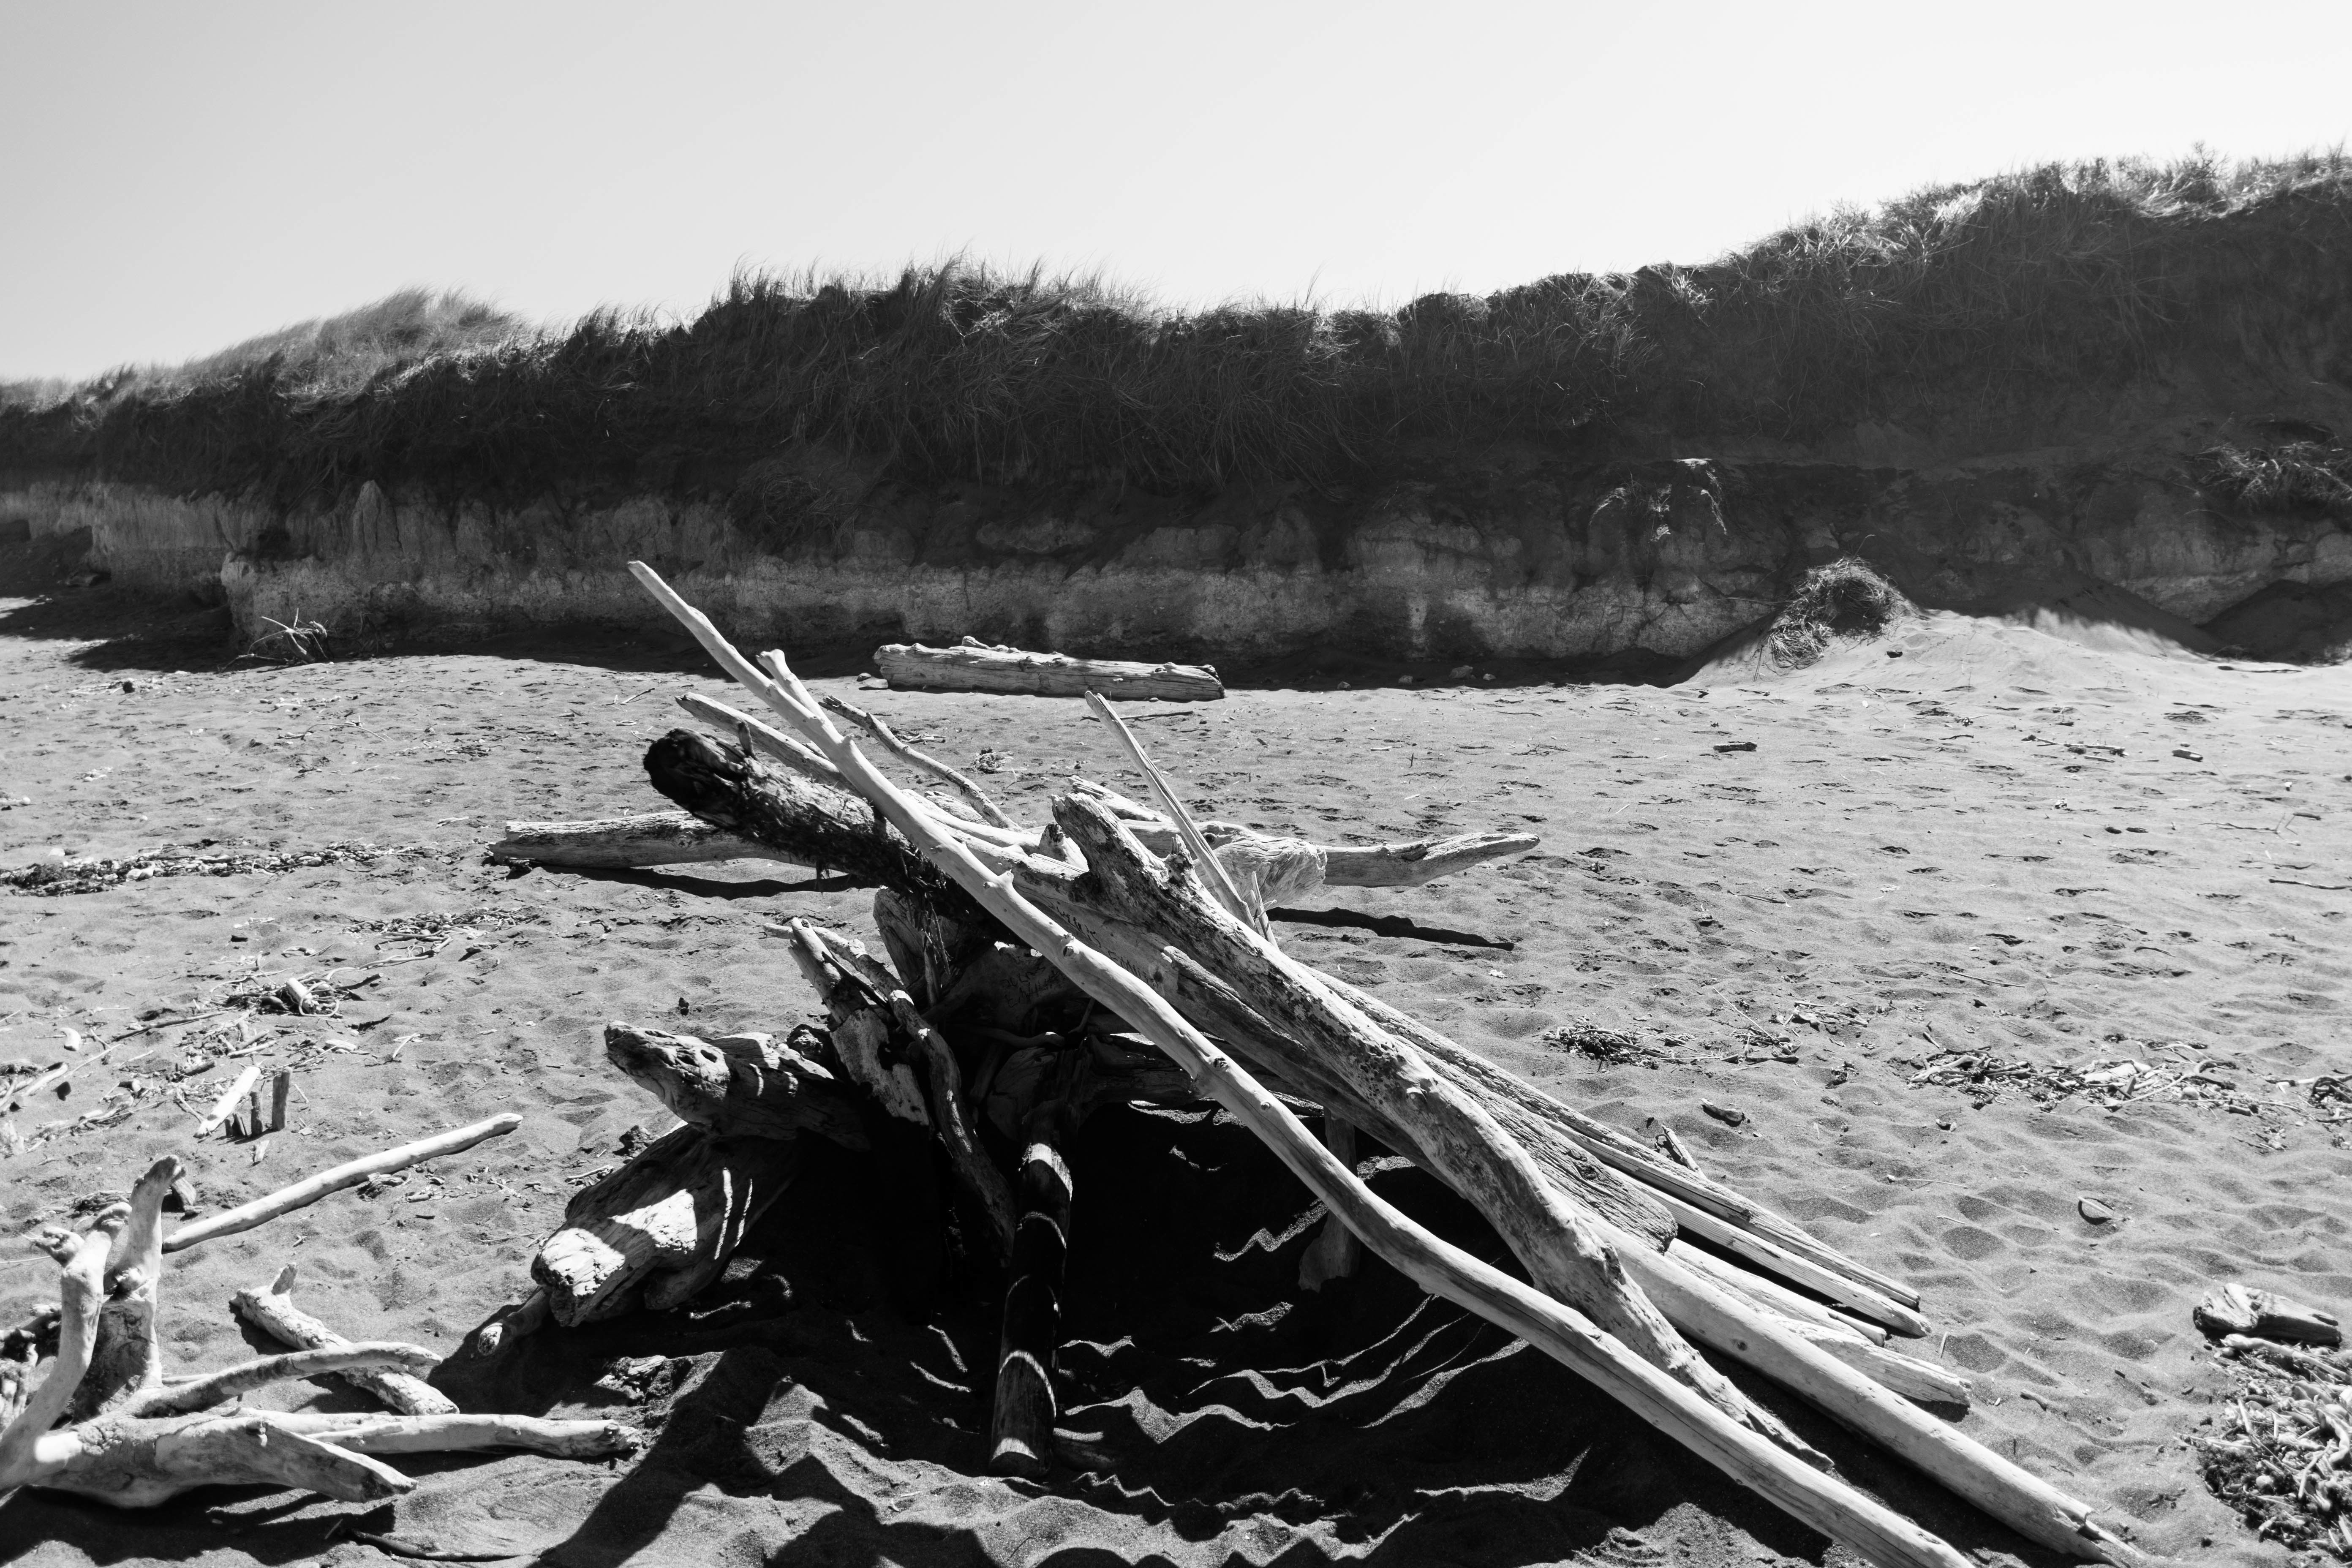
black and white, boat, vehicle, monochrome, monochrome photography, watercraft rowing